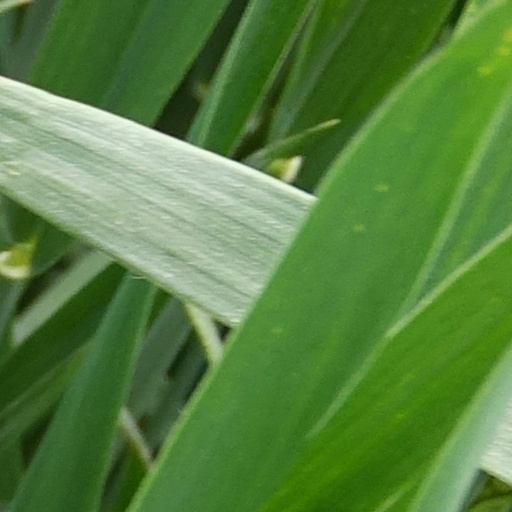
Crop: wheat